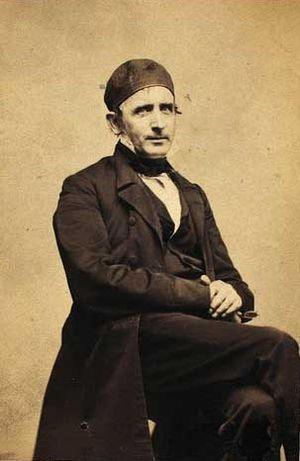
Didrik Ferdinand Didrichsen était un botaniste danois.